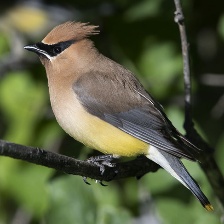
Species: CEDAR WAXWING
Scientific name: BOMBYCILLA CEDRORUM